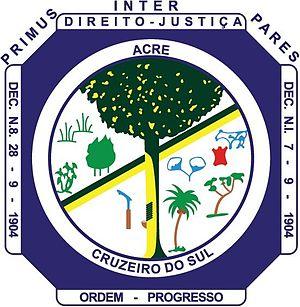
Cruzeiro do Sul est une ville brésilienne de l'ouest de l'État de l'Acre. Sa population était estimée à 80 953 habitants en 2014. La municipalité s'étend sur 7 925 km².